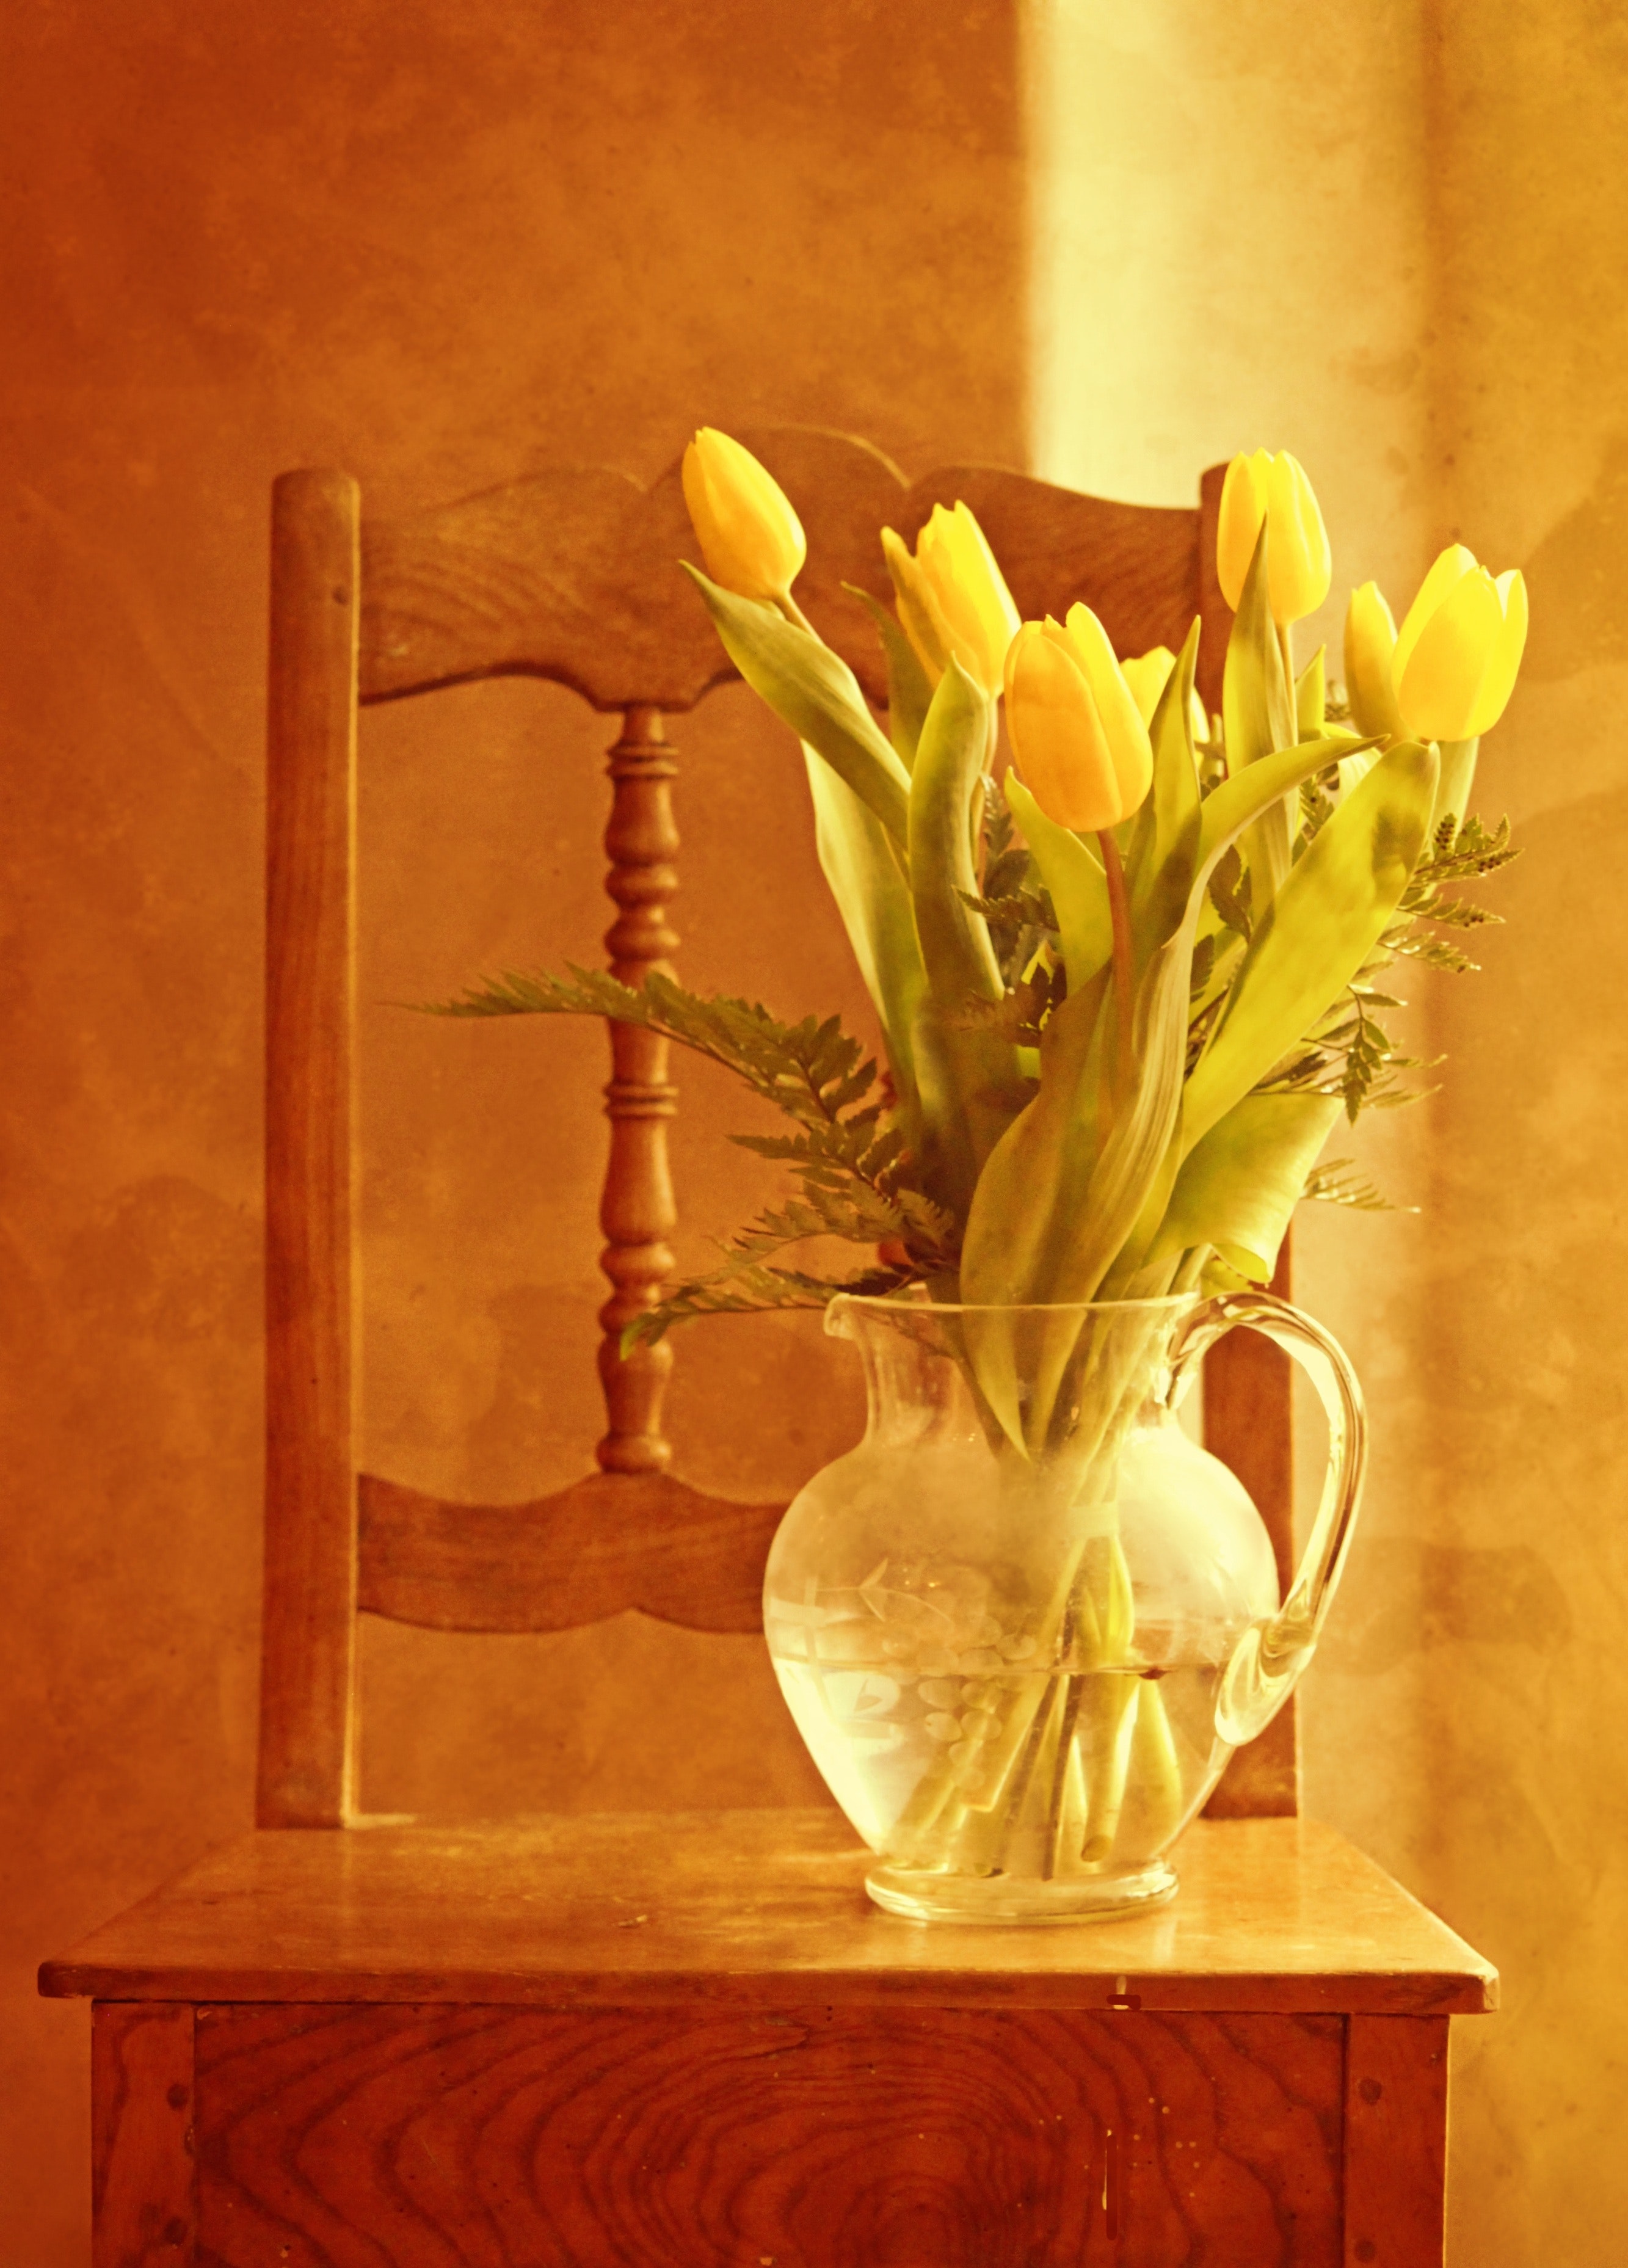
still life photography, yellow, still life, flower, vase, ikebana, floral design, plant, cut flowers, flower arranging, art, photography, floristry, centrepiece, artificial flower, artwork, painting, artifact